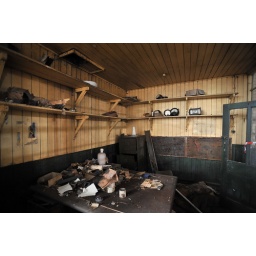
Pic shows an office in the former boiler house at Firth Vickers Staybrite steel works in Sheffield, Yorkshire.